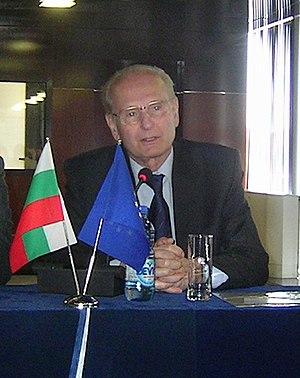
Nedelcho Beronov, né le 22 juillet 1928 à Nova Zagora et mort le 4 juillet 2015 à Sofia, est un juriste et homme politique bulgare.